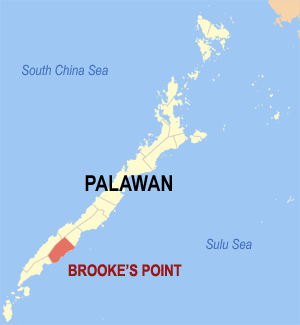
Brooke's Point est une municipalité des Philippines dans la province de Palawan. Elle est située sur la côte sud-est de l'île du même nom. Sa population est de 49 000 habitants.